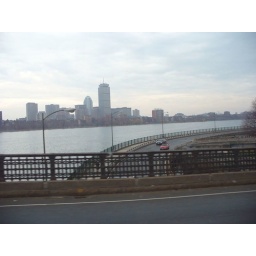
View from the subway train crossing longfellow bridge over river Charles